Architecture of Ottawa

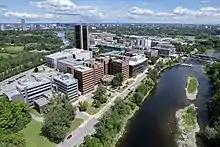
View of Carleton University, with its tallest building, Dunton Hall, in the background. The original design for Carleton University aimed to project the sense of egalitarian sensibilities.

Carleton University, founded in 1942, is located south of downtown on a verdant campus stretched between the Rideau Canal and Rideau River. It is itself home to one of Canada's premier schools of architecture. The design of Carleton's campus and buildings deliberately rejected monumentalism, focusing instead on the academic quadrangle, aiming to present an egalitarian rather than elite sensibility. The University's current building projects include a new River Building adjacent to the Rideau River, which was completed in 2011. The tallest academic building in Ottawa is Carleton's Dunton Tower; completed in 1971, the international style building sits along one side of the quadrangle and is Carleton's most visible architectural landmark.